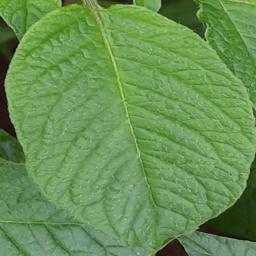
Etiqueta: Sana